2021 NASCAR Whelen Modified Tour

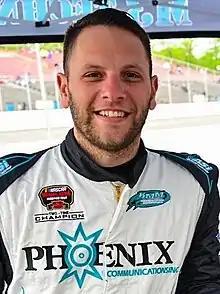
Justin Bonsignore, the 2021 Whelen Modified Tour champion. This was his second consecutive championship and third overall in the series.

The 2021 NASCAR Whelen Modified Tour was the thirty-seventh season of the Whelen Modified Tour (NWMT), a stock car racing tour sanctioned by NASCAR. It began with the Virginia is for Racing Lovers 200 at Martinsville Speedway on April 8 and concluded at Stafford Motor Speedway on September 25. Defending series champion Justin Bonsignore won another championship and his third in total after previously winning the 2018 title.